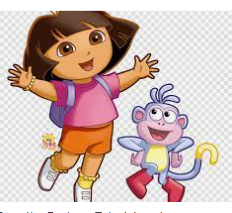
Portrait style: Cartoon Portrait